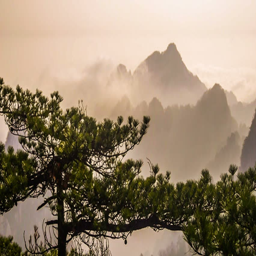
the famous pines and floating clouds